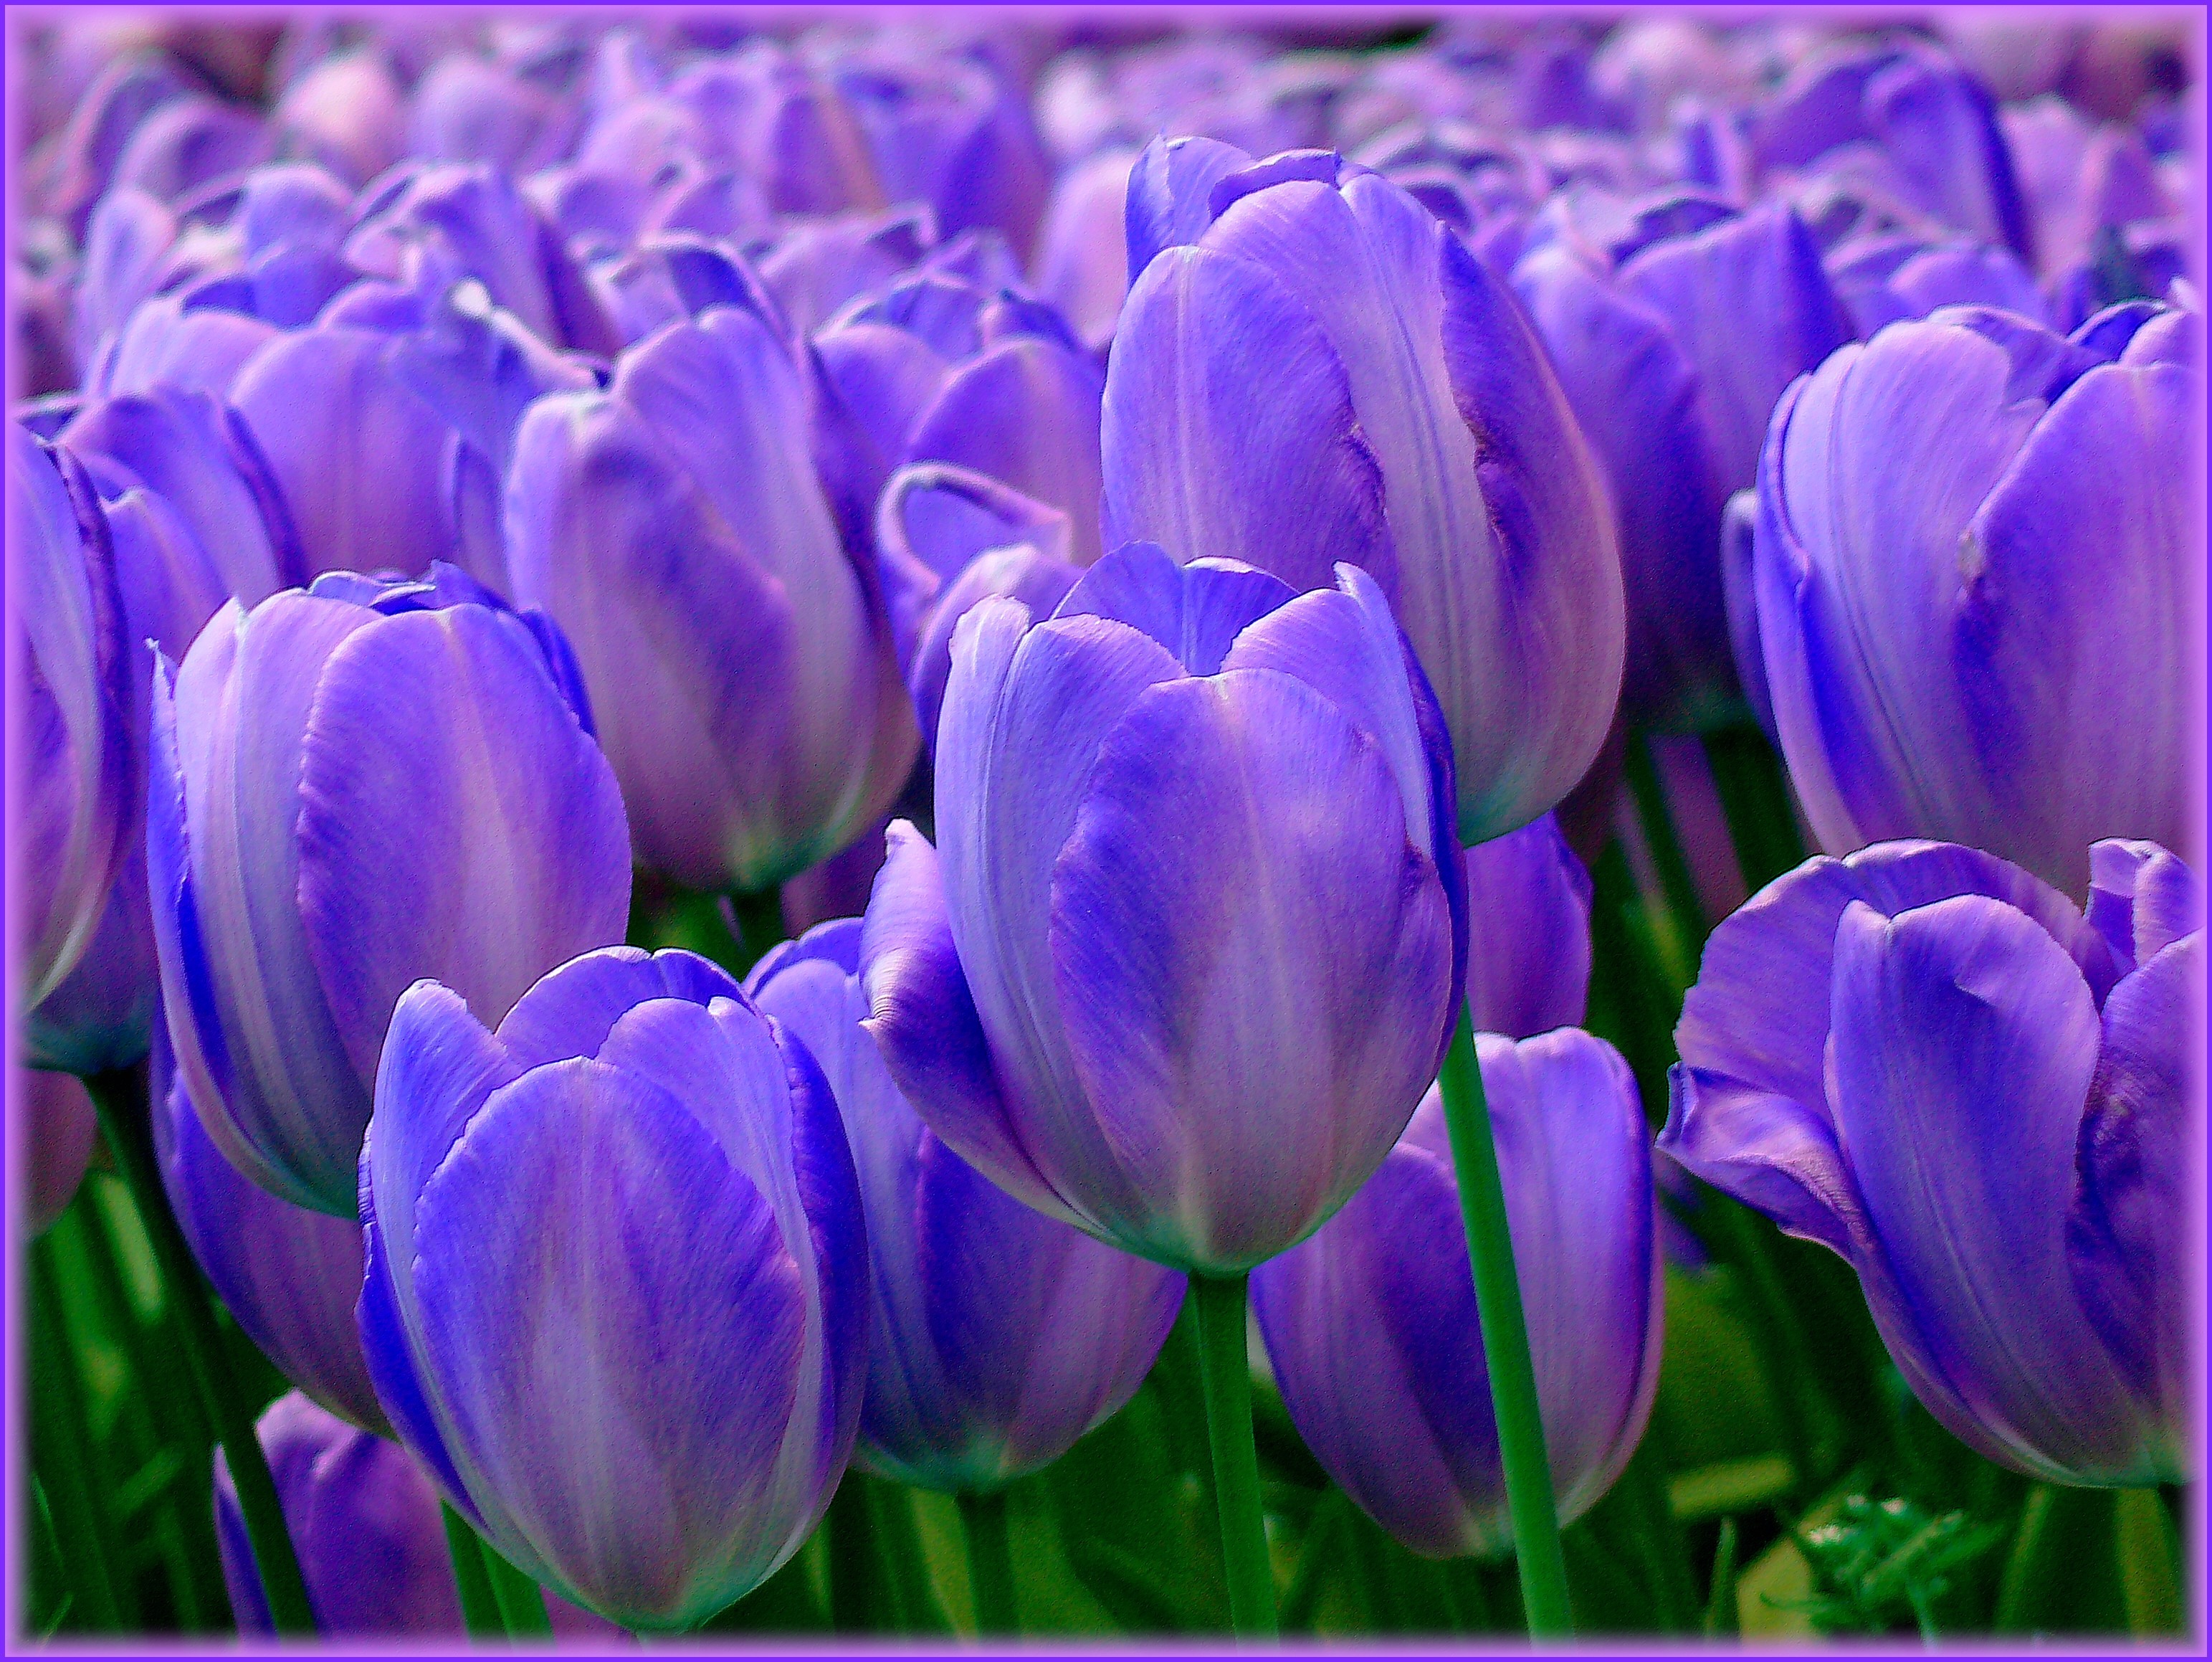
nature, blossom, plant, field, flower, purple, petal, bloom, tulip, spring, green, color, colorful, close, flora, flowers, petals, violet, tulips, crocus, macro photography, ornamental plant, blossomed, tulpenbluete, flowering plant, tulip fields, tulip field, land plant